Geography of Bosnia and Herzegovina

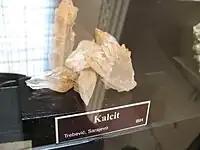
Calcite Crystal found at Trebević mountain around Sarajevo; Bosnia and Herzegovina on display at National Museum of Bosnia and Herzegovina.

Various archaeological artifacts including relicts of mining activities and tools belonging to similar age groups, provide an indication of the geographical distribution, scale and methods of mining activities in Bosnia and Herzegovina during the Paleolithic to Roman era.